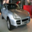
Label: automobile